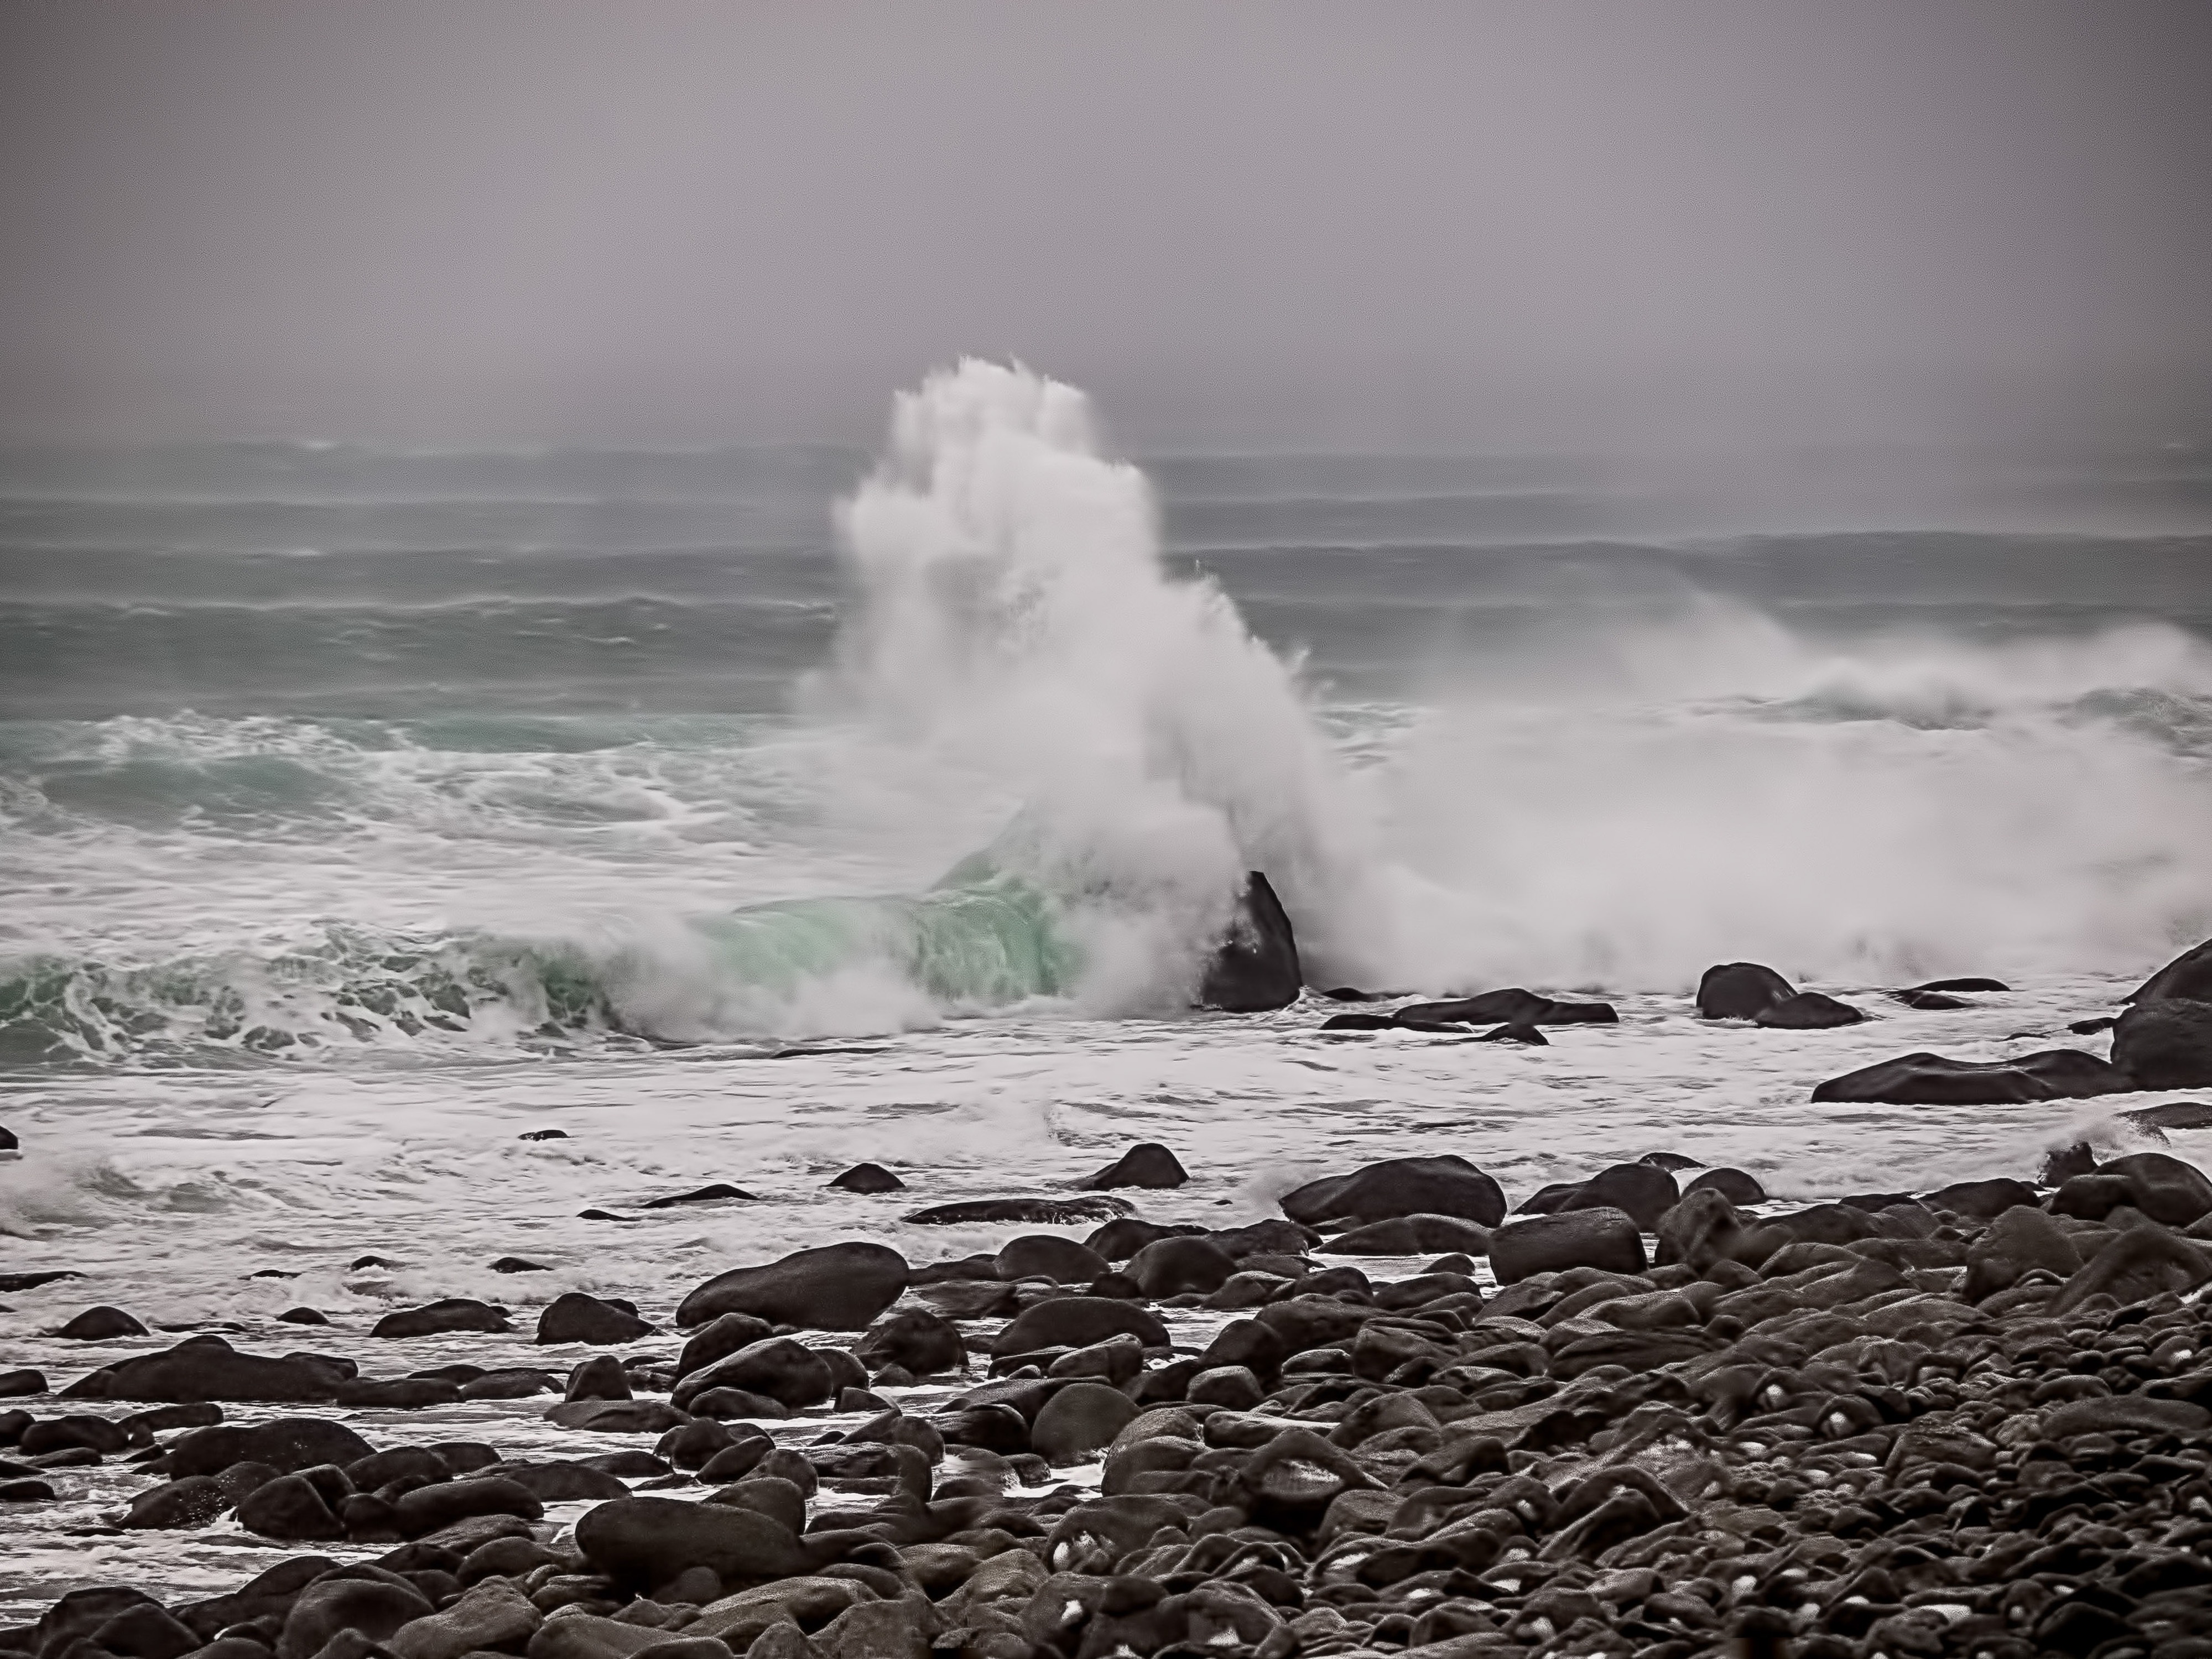
beach, sea, coast, water, sand, rock, ocean, cloud, black and white, sunlight, morning, shore, wave, storm, monochrome, material, body of water, lofoten, monochrome photography, breakers, atmospheric phenomenon, wind wave